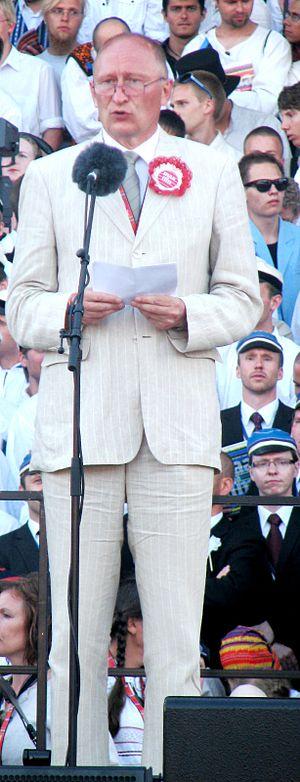
Jaak Aaviksoo Polski: Jaak Aaviksoo Русский: Аавиксоо, Яак